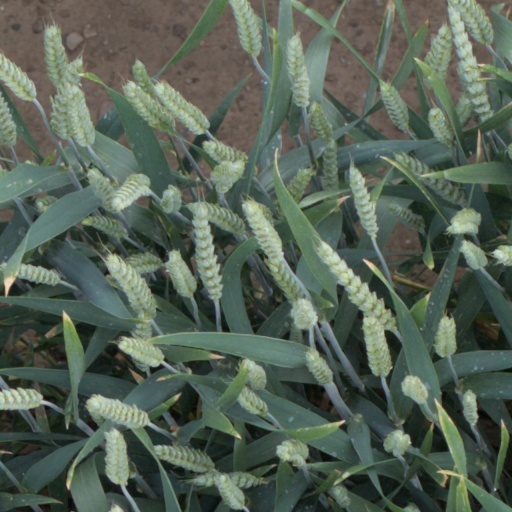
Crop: wheat